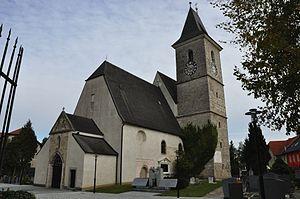
Vergißmeinnicht, WAB 93, est une cantate composée par Anton Bruckner en 1845.
La Kronstorfer Messe, WAB 146, est une missa brevis composée par Anton Bruckner en 1843-1844.